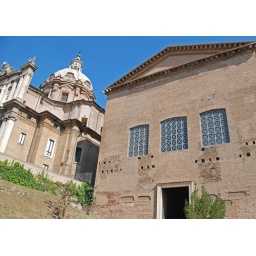
Rome---The Curia is the largest brick building that still has a roof in the Forum. It was the Roman Senate building.